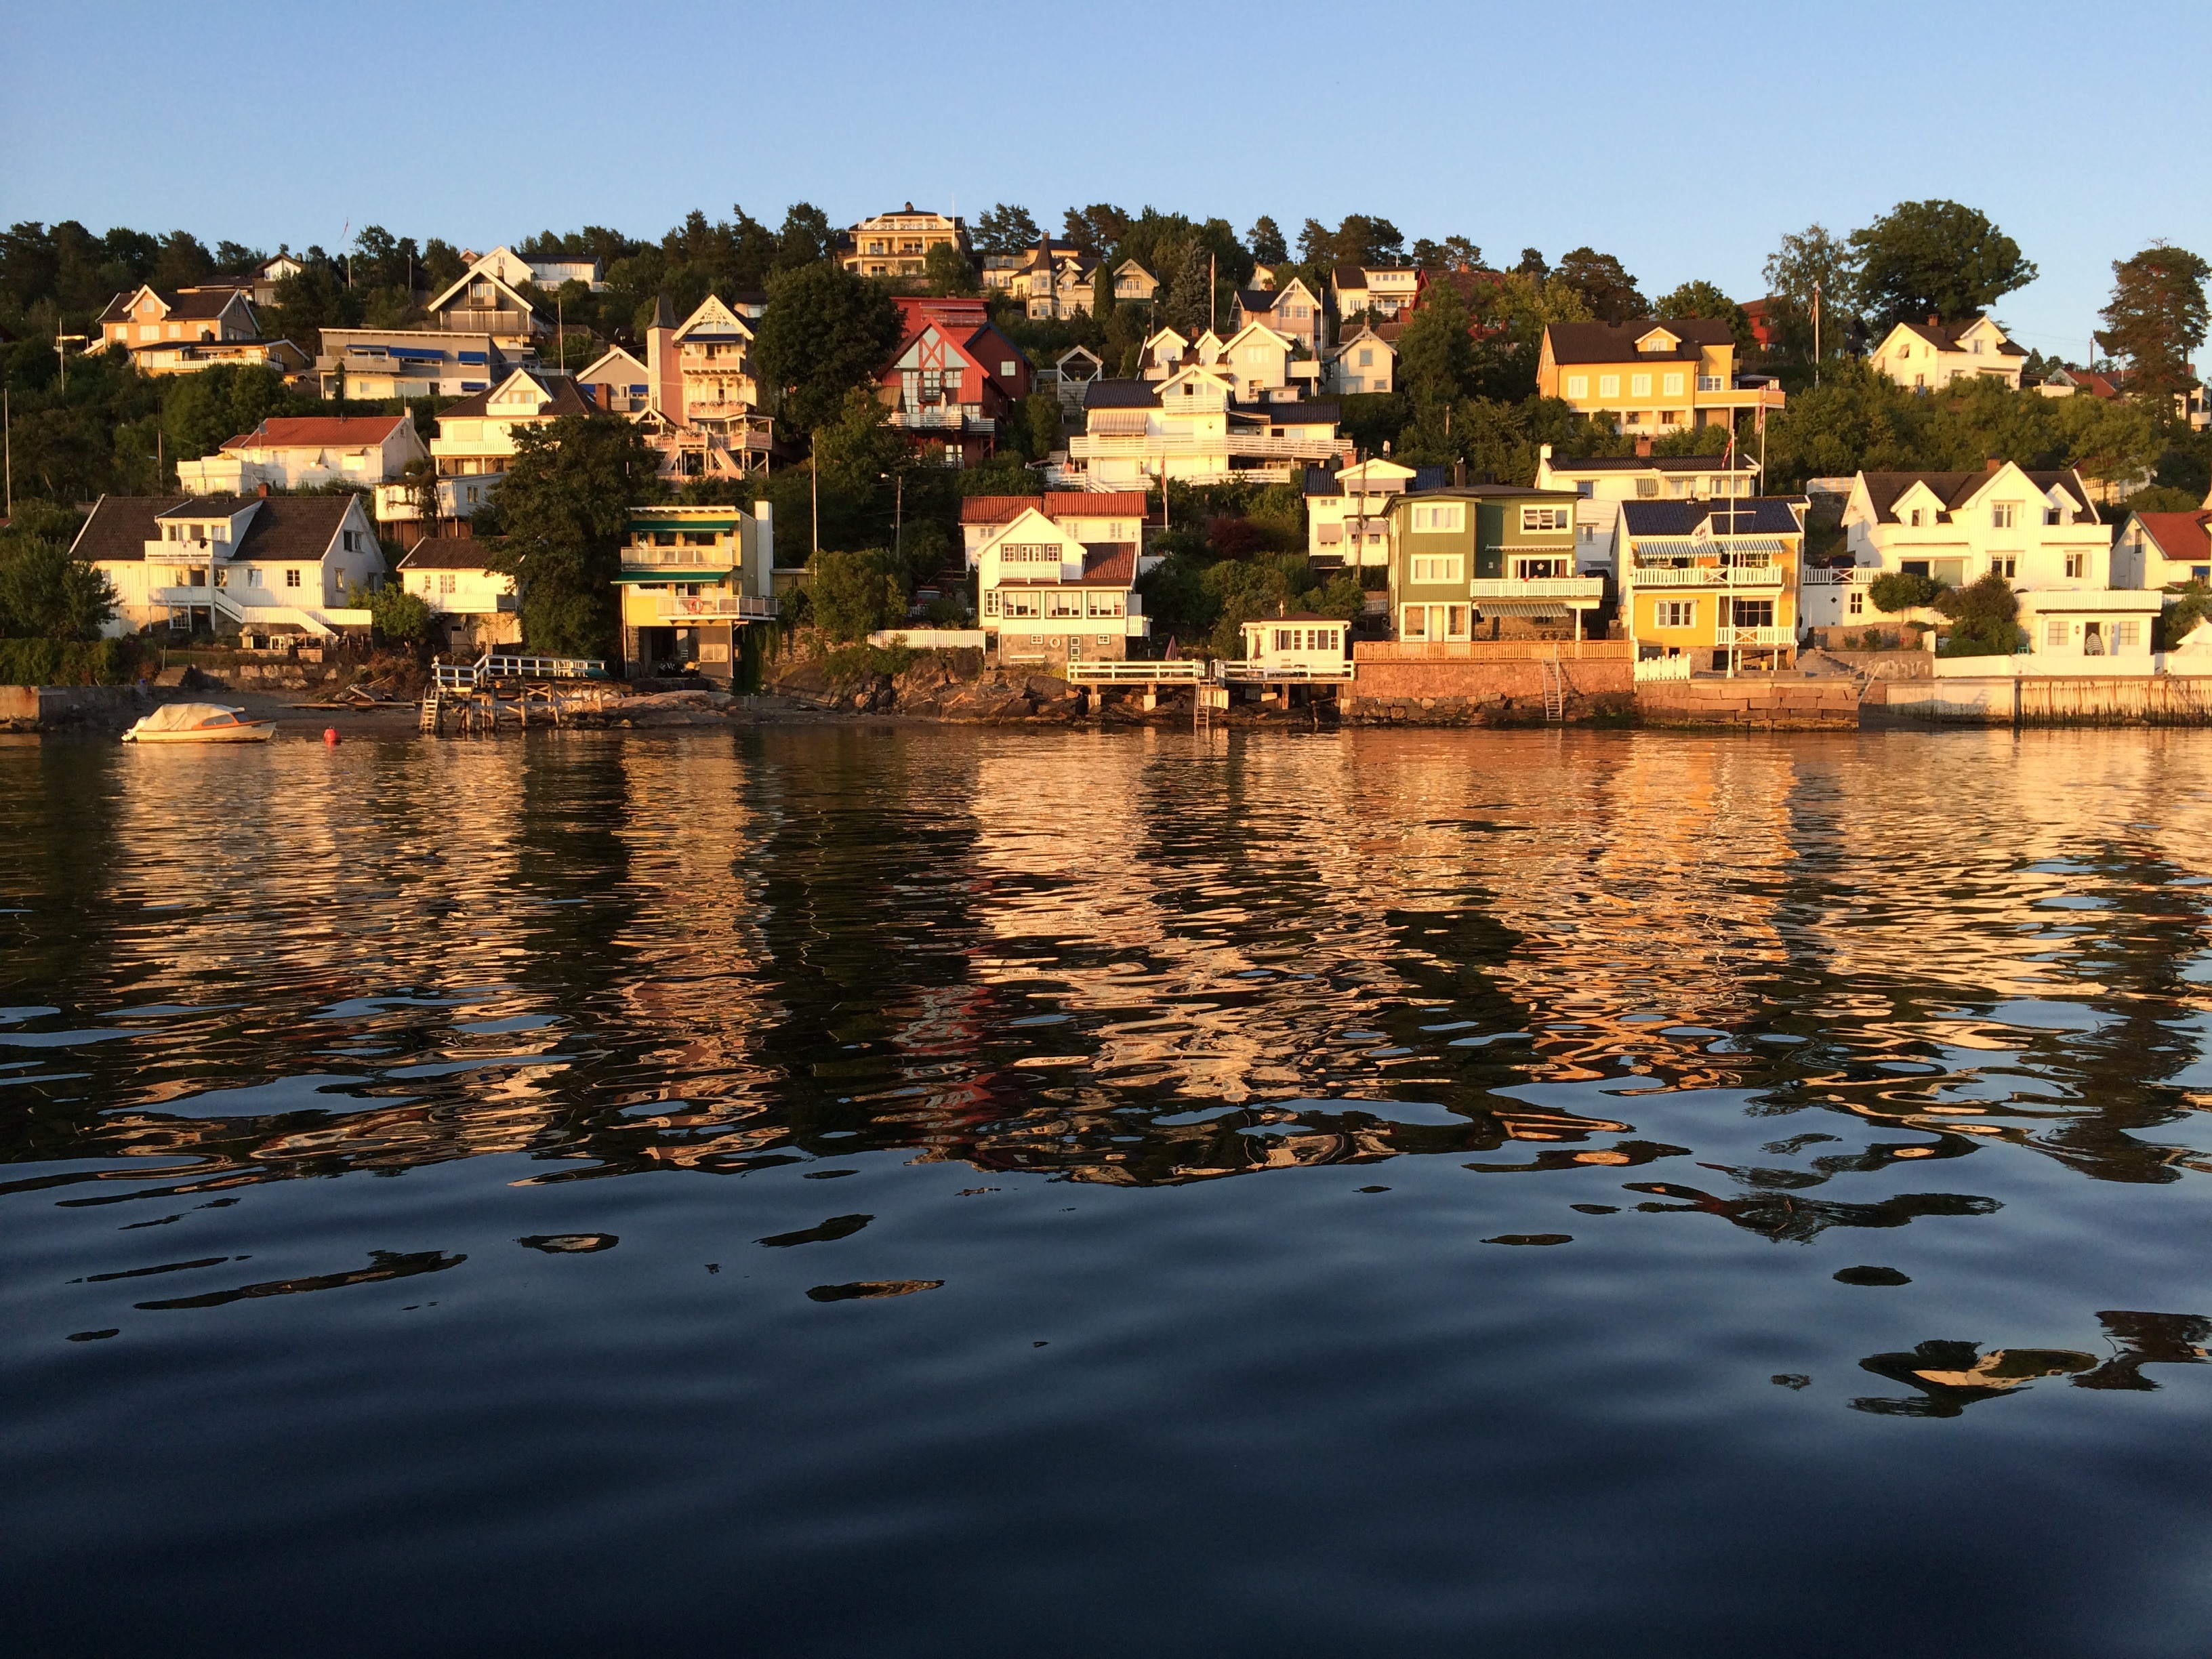
sea, coast, water, morning, shore, lake, river, cityscape, dusk, evening, reflection, bay, waterway, body of water, norway, drobak, oslo fjord